Mountain of Madness

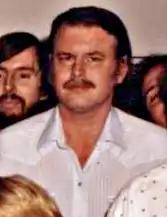
John Swartzwelder wrote the episode

The script for "Mountain of Madness" is credited to John Swartzwelder, although it underwent many rewrites. According to Josh Weinstein, "a Swartzwelder script is like a finely tooled crazy German machine and if you have the wrong engineers try to fix it, it blows up. And that's the thing, 'cause it had great jokes but we sort of changed the story and went through a bunch of drafts." The story was completely rewritten and as a result, the plot became odder and quirkier with the scenes of paranoia deriving from this. The original script was "really crazy" but a lot of the more insane material was cut. However, most of the rewrites were done during the script-writing and did not require any major animation changes. One change was the ending, which was added after the animatic. The episode features several pairings of established characters who had previously interacted little, such as Waylon Smithers with Bart and Lisa. Weinstein feels that this was one of the first episodes to notably develop Lenny and Carl as a duo.